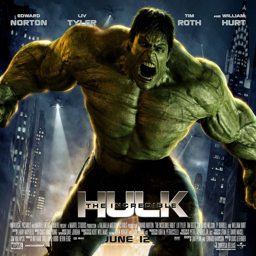
extra large movie poster image for thriller film